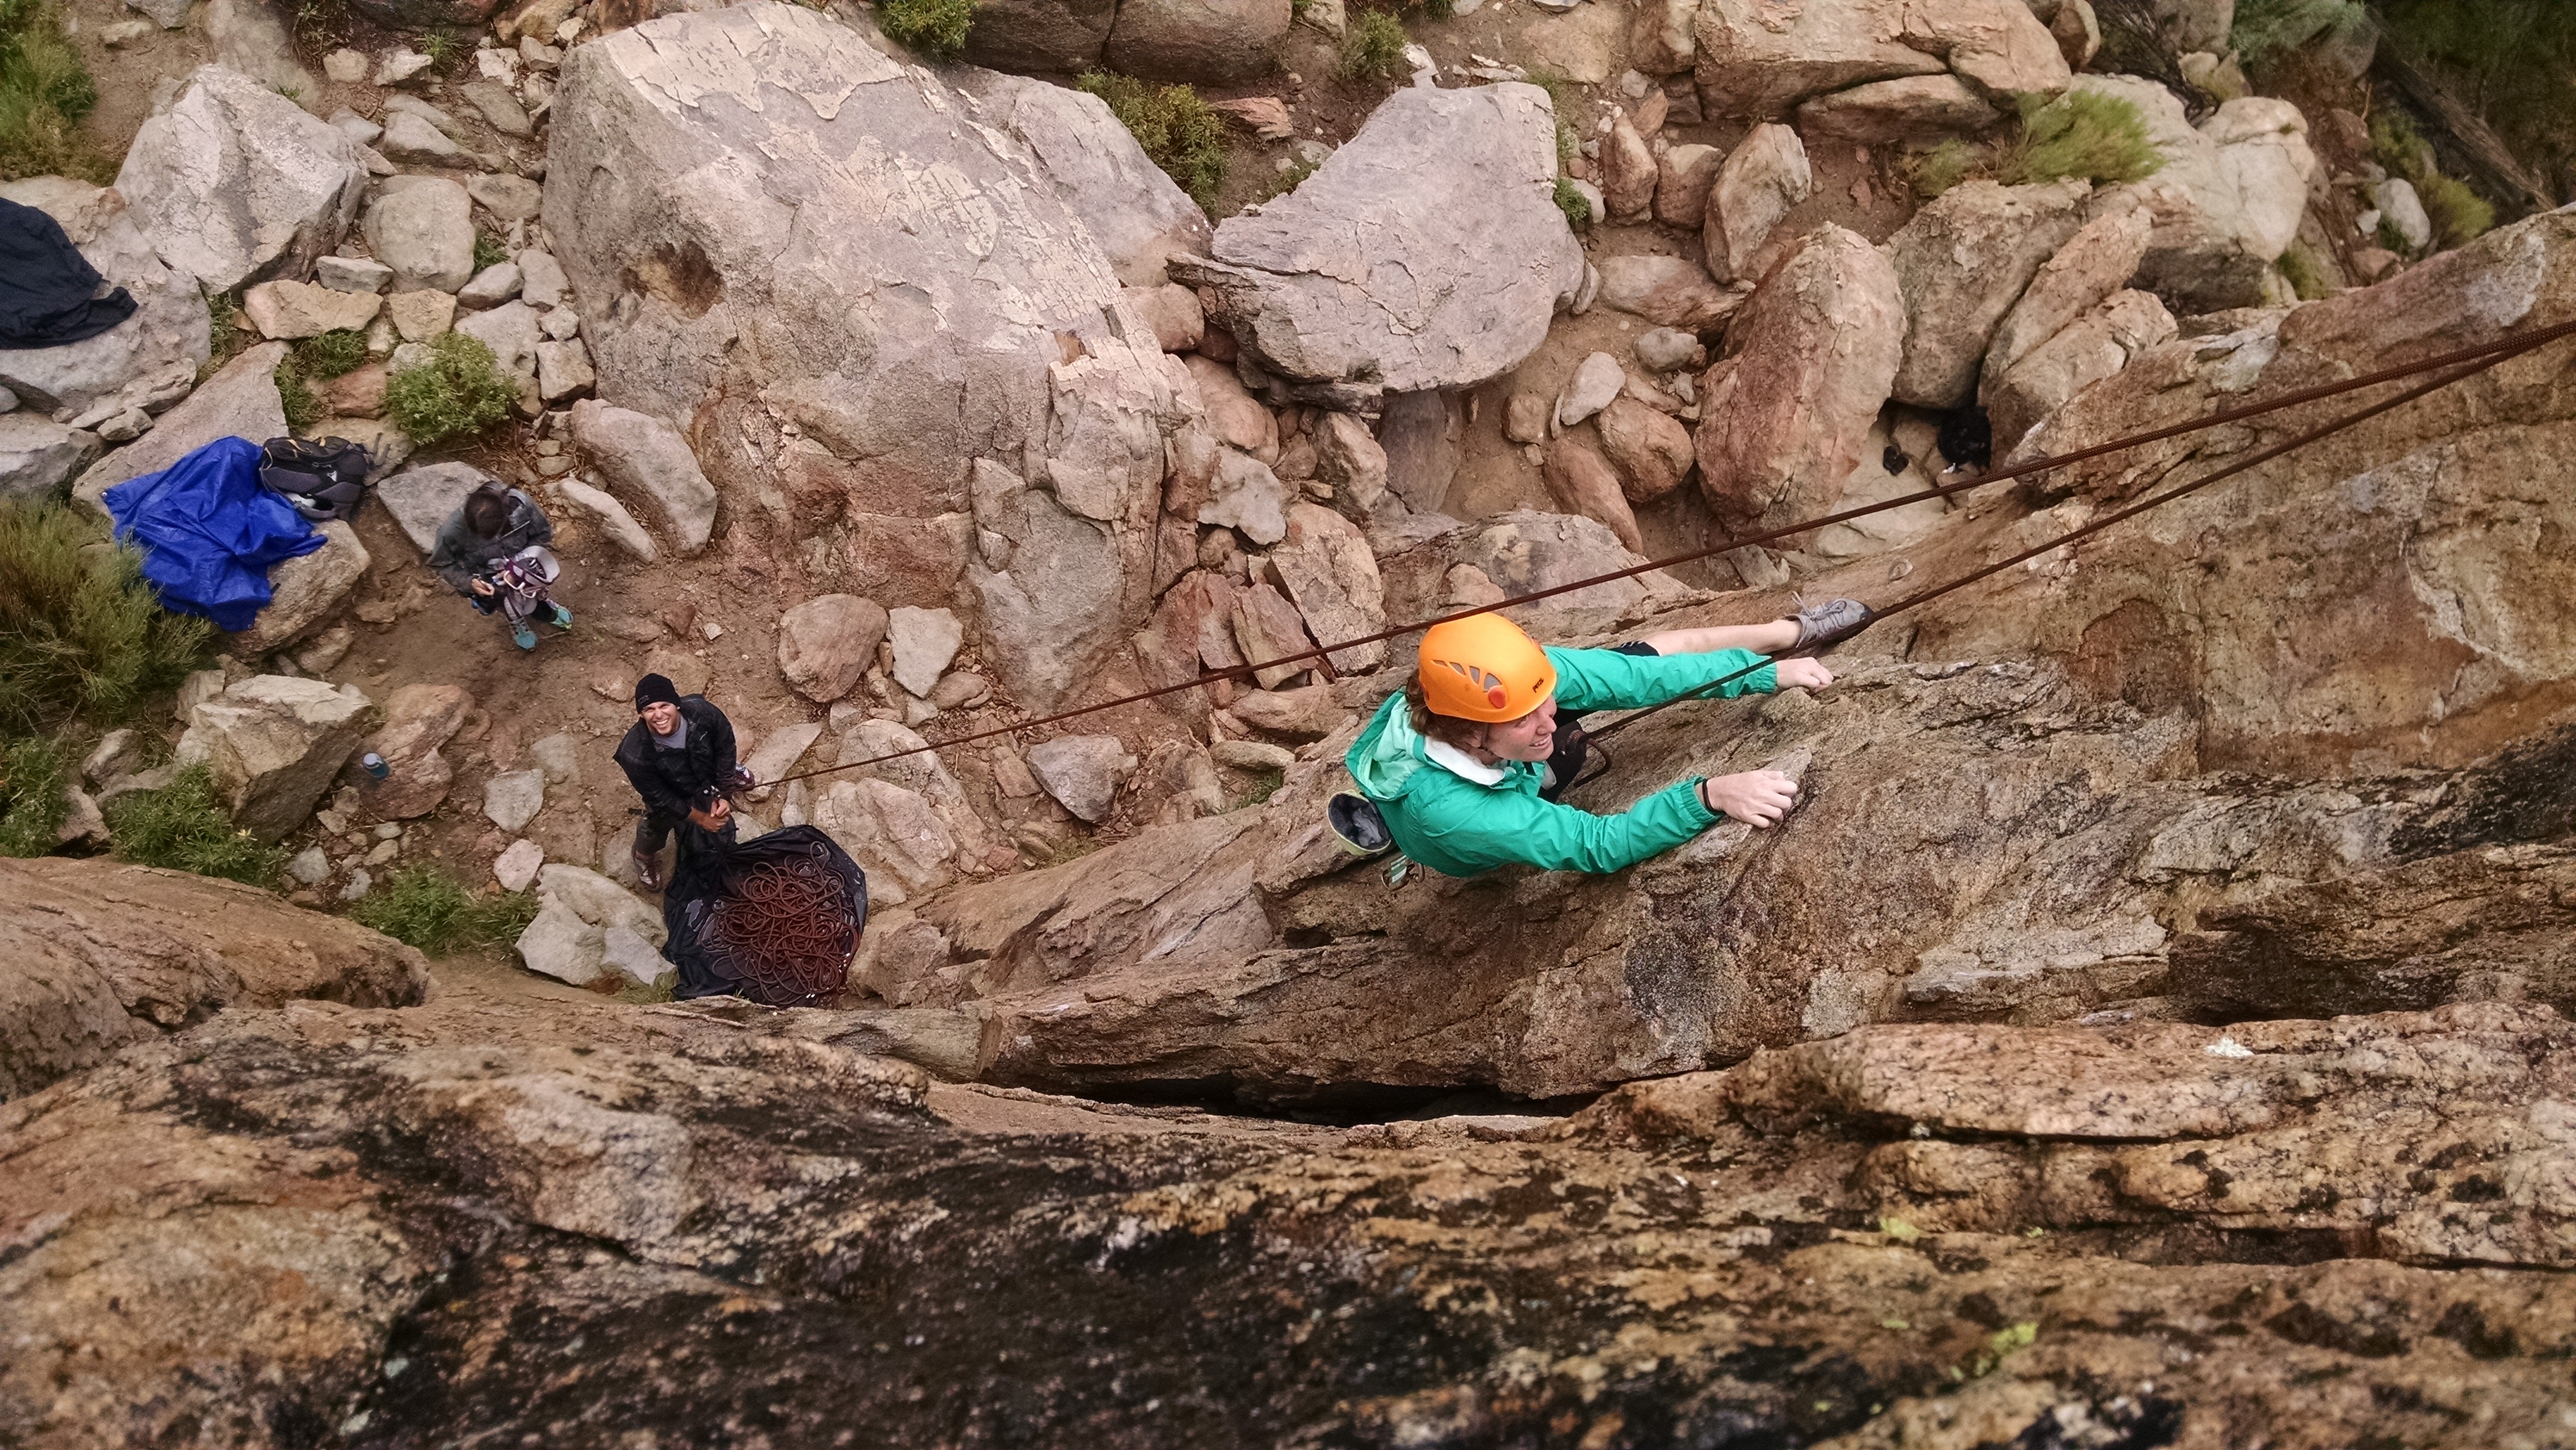
outdoor, adventure, female, young, soil, climbing, rock climbing, extreme, extreme sport, climb, geology, teamwork, trust, active, challenge, geological phenomenon, sport climbing